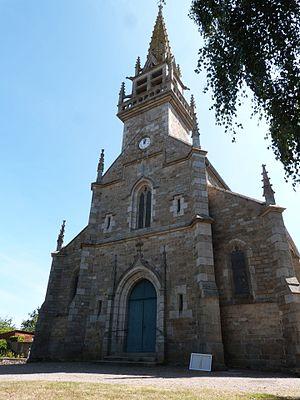
Eglise Saint-Jean-Baptiste de Coëtmieux
Coëtmieux [kwɛtmjø] est une commune française située dans le département des Côtes-d'Armor, en région Bretagne.
La liste des églises des Côtes-d'Armor recense de la manière la plus complète possible les églises, cathédrales et basiliques situées dans le département français des Côtes-d'Armor.